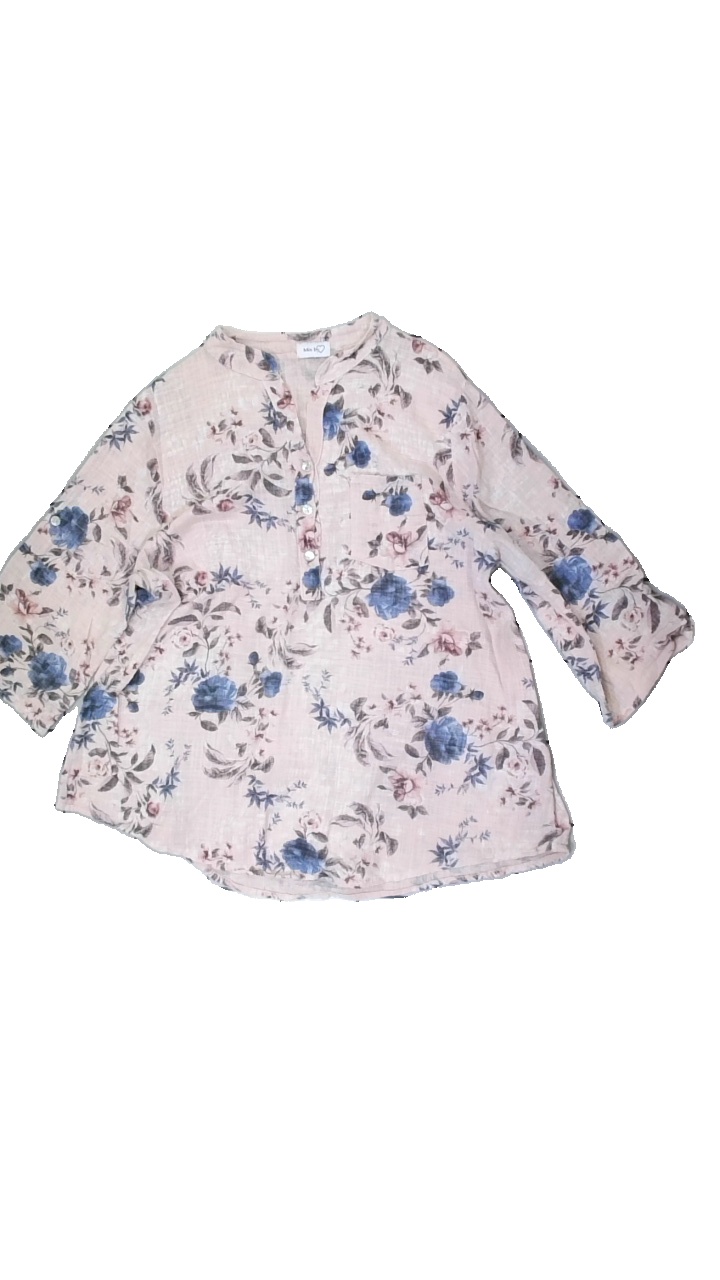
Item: Blouse (Ladies)
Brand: Mix By
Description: Pink blouse with floral print
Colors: Blue, Pink
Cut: Regular
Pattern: Floral print
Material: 100% Cotton
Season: All
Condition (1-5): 5
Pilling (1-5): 5
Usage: Reuse
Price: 50-100